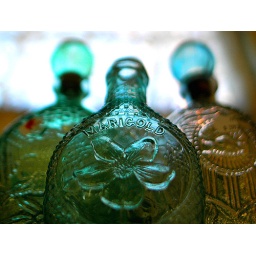
shot for blue monday.. some pretty old jars spotted in a thrift store. this weekend.